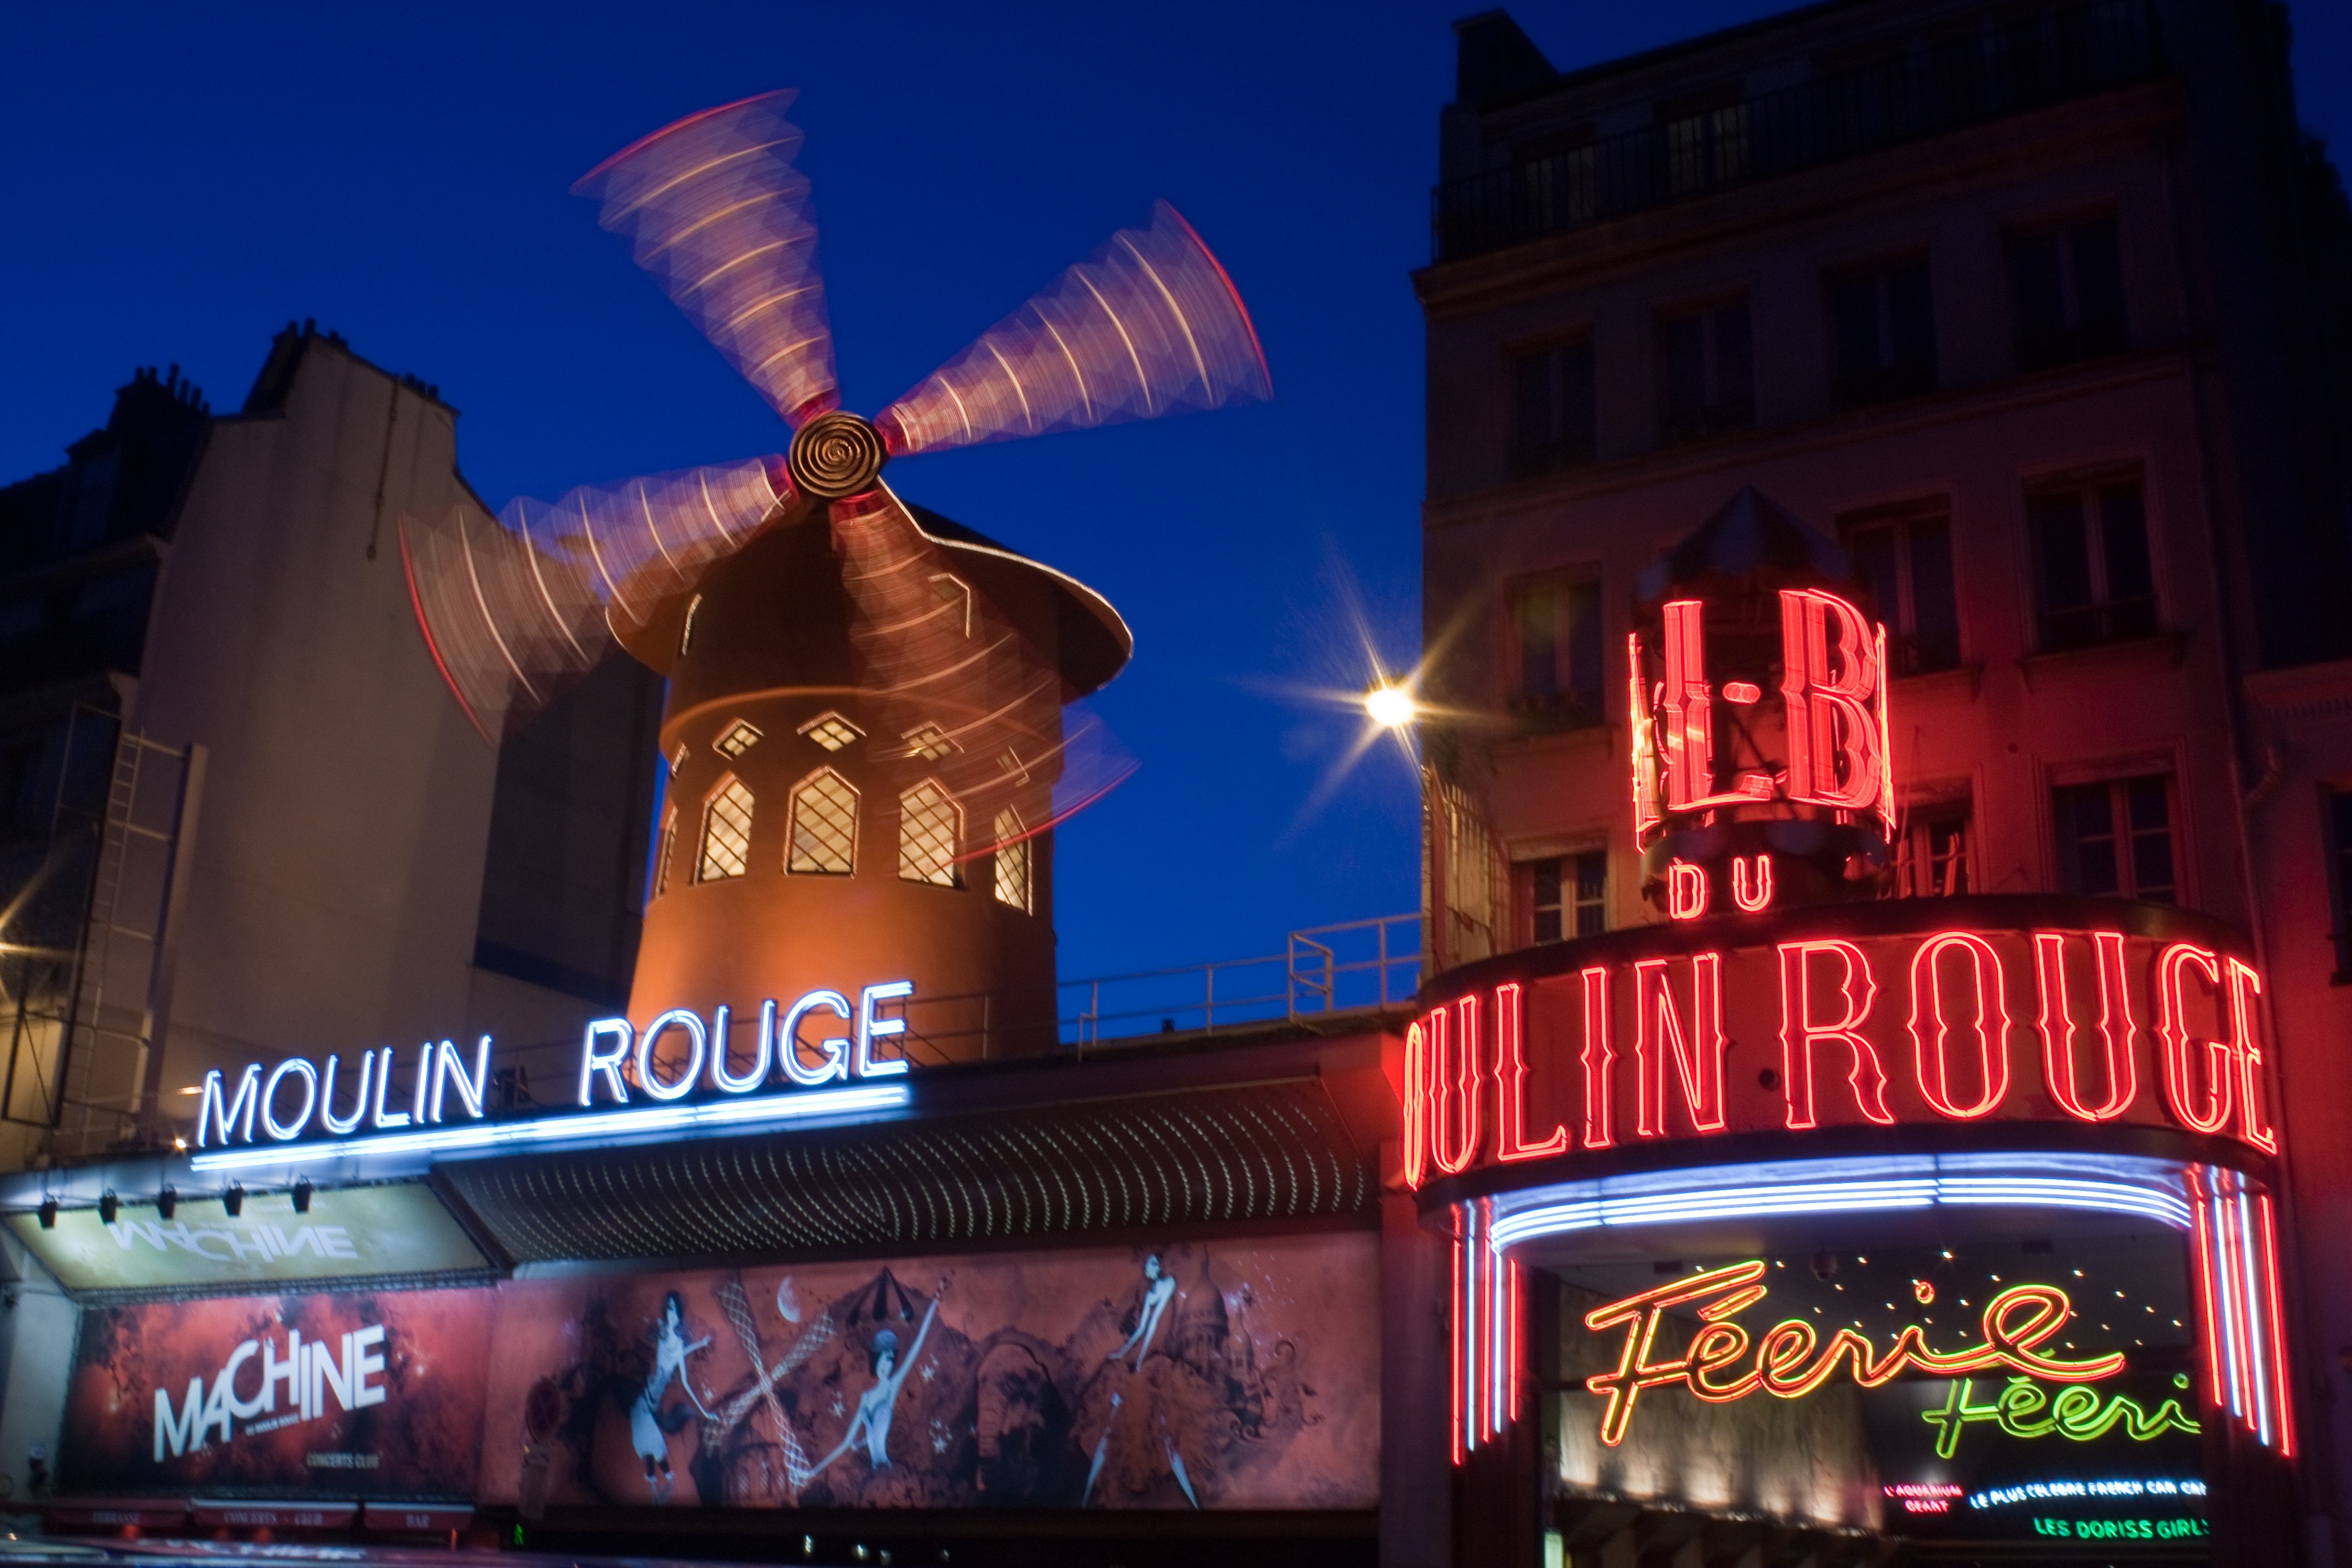
night, paris, amusement park, world, lights, resort, screenshot, moulin rouge, walt disney world